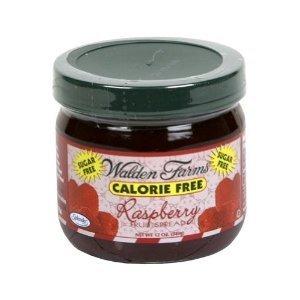
Item Name: Walden Farms Fruit Sprd Cf No Carb Raspbry
Value: 216.0
Unit: Fl Oz

Price: 5.16